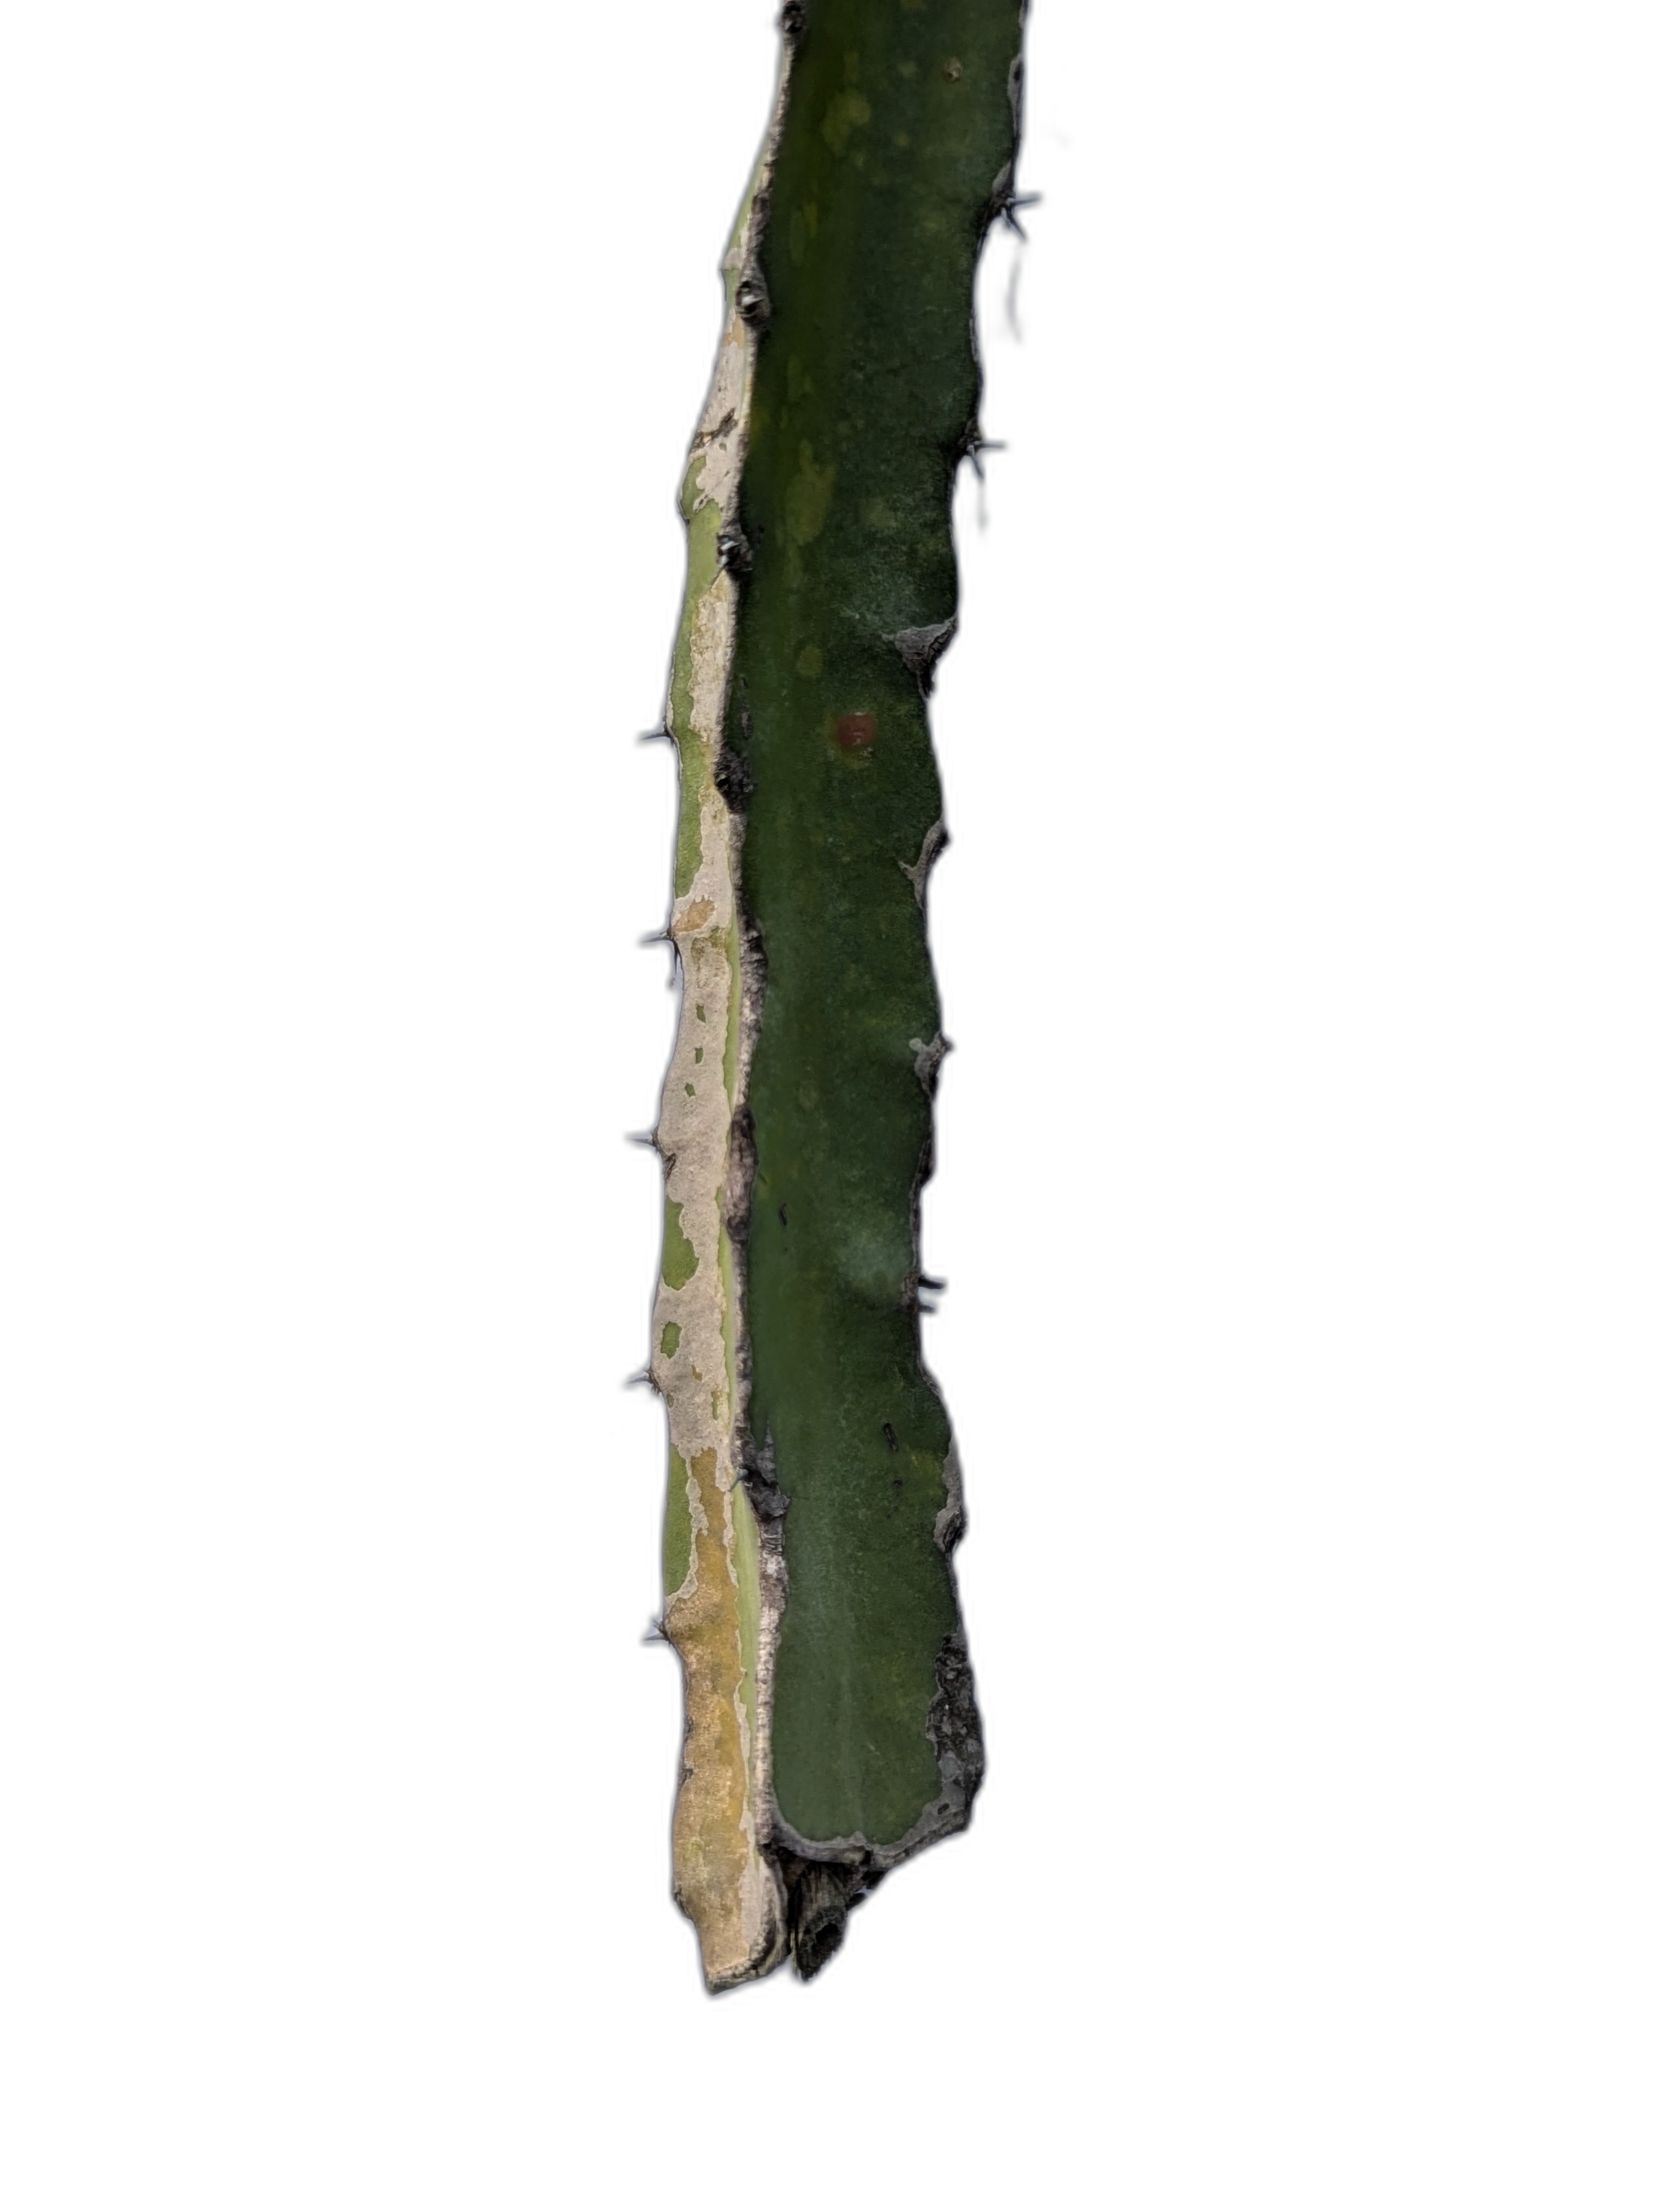
Label: Bad leaf